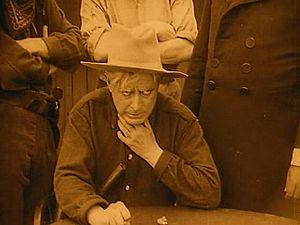
Harold Entwistle dans ""Salomy Jane"" (1914)"
Harold Entwistle est un acteur américain d'origine anglaise, né Charles H. Entwhistle le 5 septembre 1865 à Londres, mort le 1ᵉʳ avril 1944 à Hollywood.